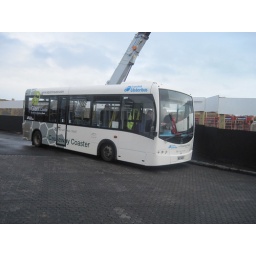
Tuesday, April 5 in Northern Ireland. County Antrim, Bushmill's Distillery, the Giant's Causeway and the coast of Northern Ireland by bus